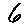
Label: 6